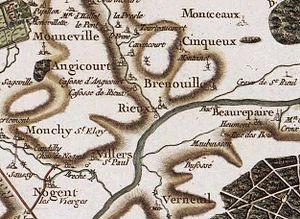
Rieux (Oise), carte de Cassini.
Rieux est une commune française située dans le département de l'Oise en région Hauts-de-France. Ses habitants sont appelés les Rioliens et les Rioliennes.